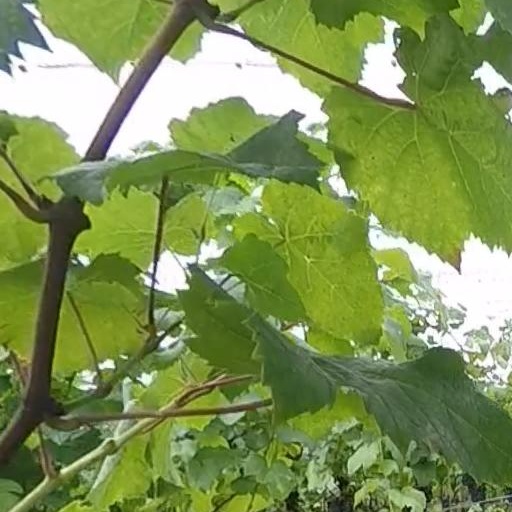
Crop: grape